Vogel Place Historic District

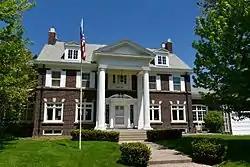

The Vogel Place Historic District is a nationally recognized historic district located in Ottumwa, Iowa, United States. It was listed on the National Register of Historic Places in 1995. At the time of its nomination it contained 158 resources, which included 101 contributing buildings, six contributing structures, and 51 non-contributing buildings.